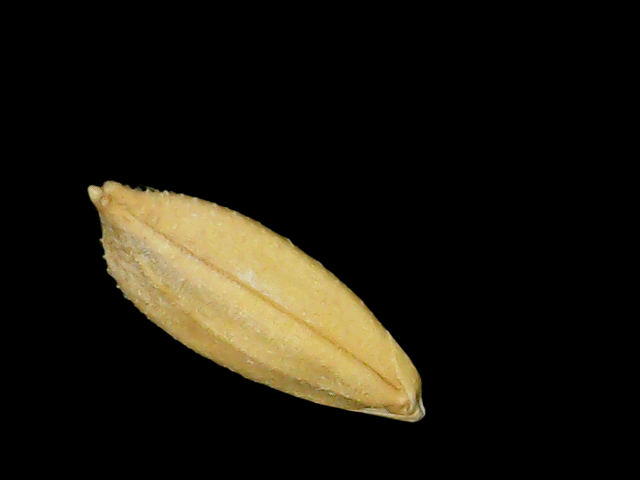
Rice variety: Binadhan10